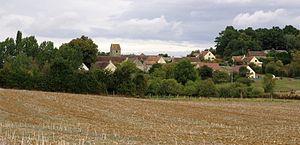
Une vue du village de Chérisay dans le département de la Sarthe.
Chérisay est une commune française, située dans le département de la Sarthe en région Pays de la Loire, peuplée de 309 habitants.